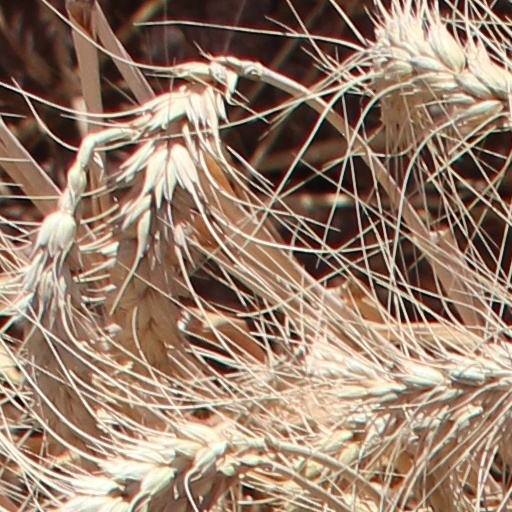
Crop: wheat